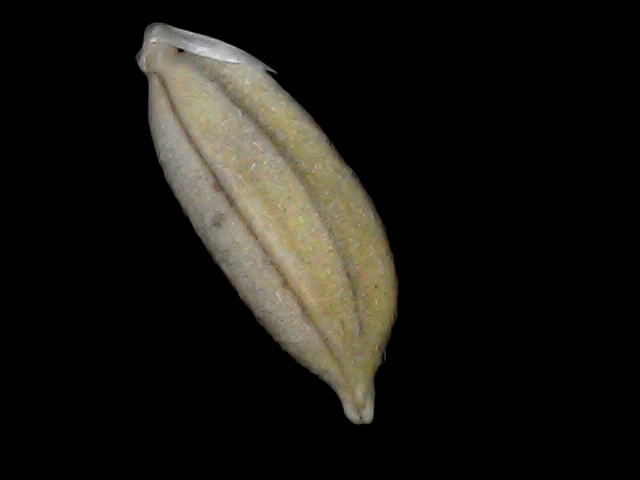
Rice variety: Bd34